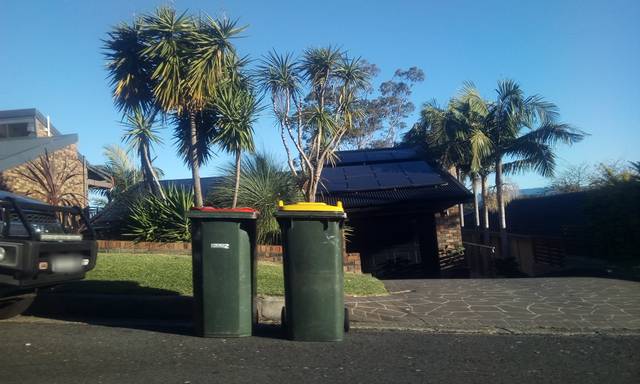
Region: Australia
Coordinates: -34.432, 150.848